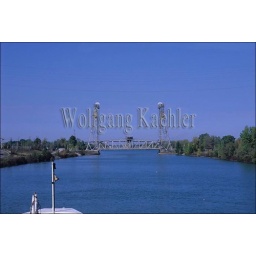
Canada, ontario, near niagara falls, welland canal, lift bridge being raised for ship